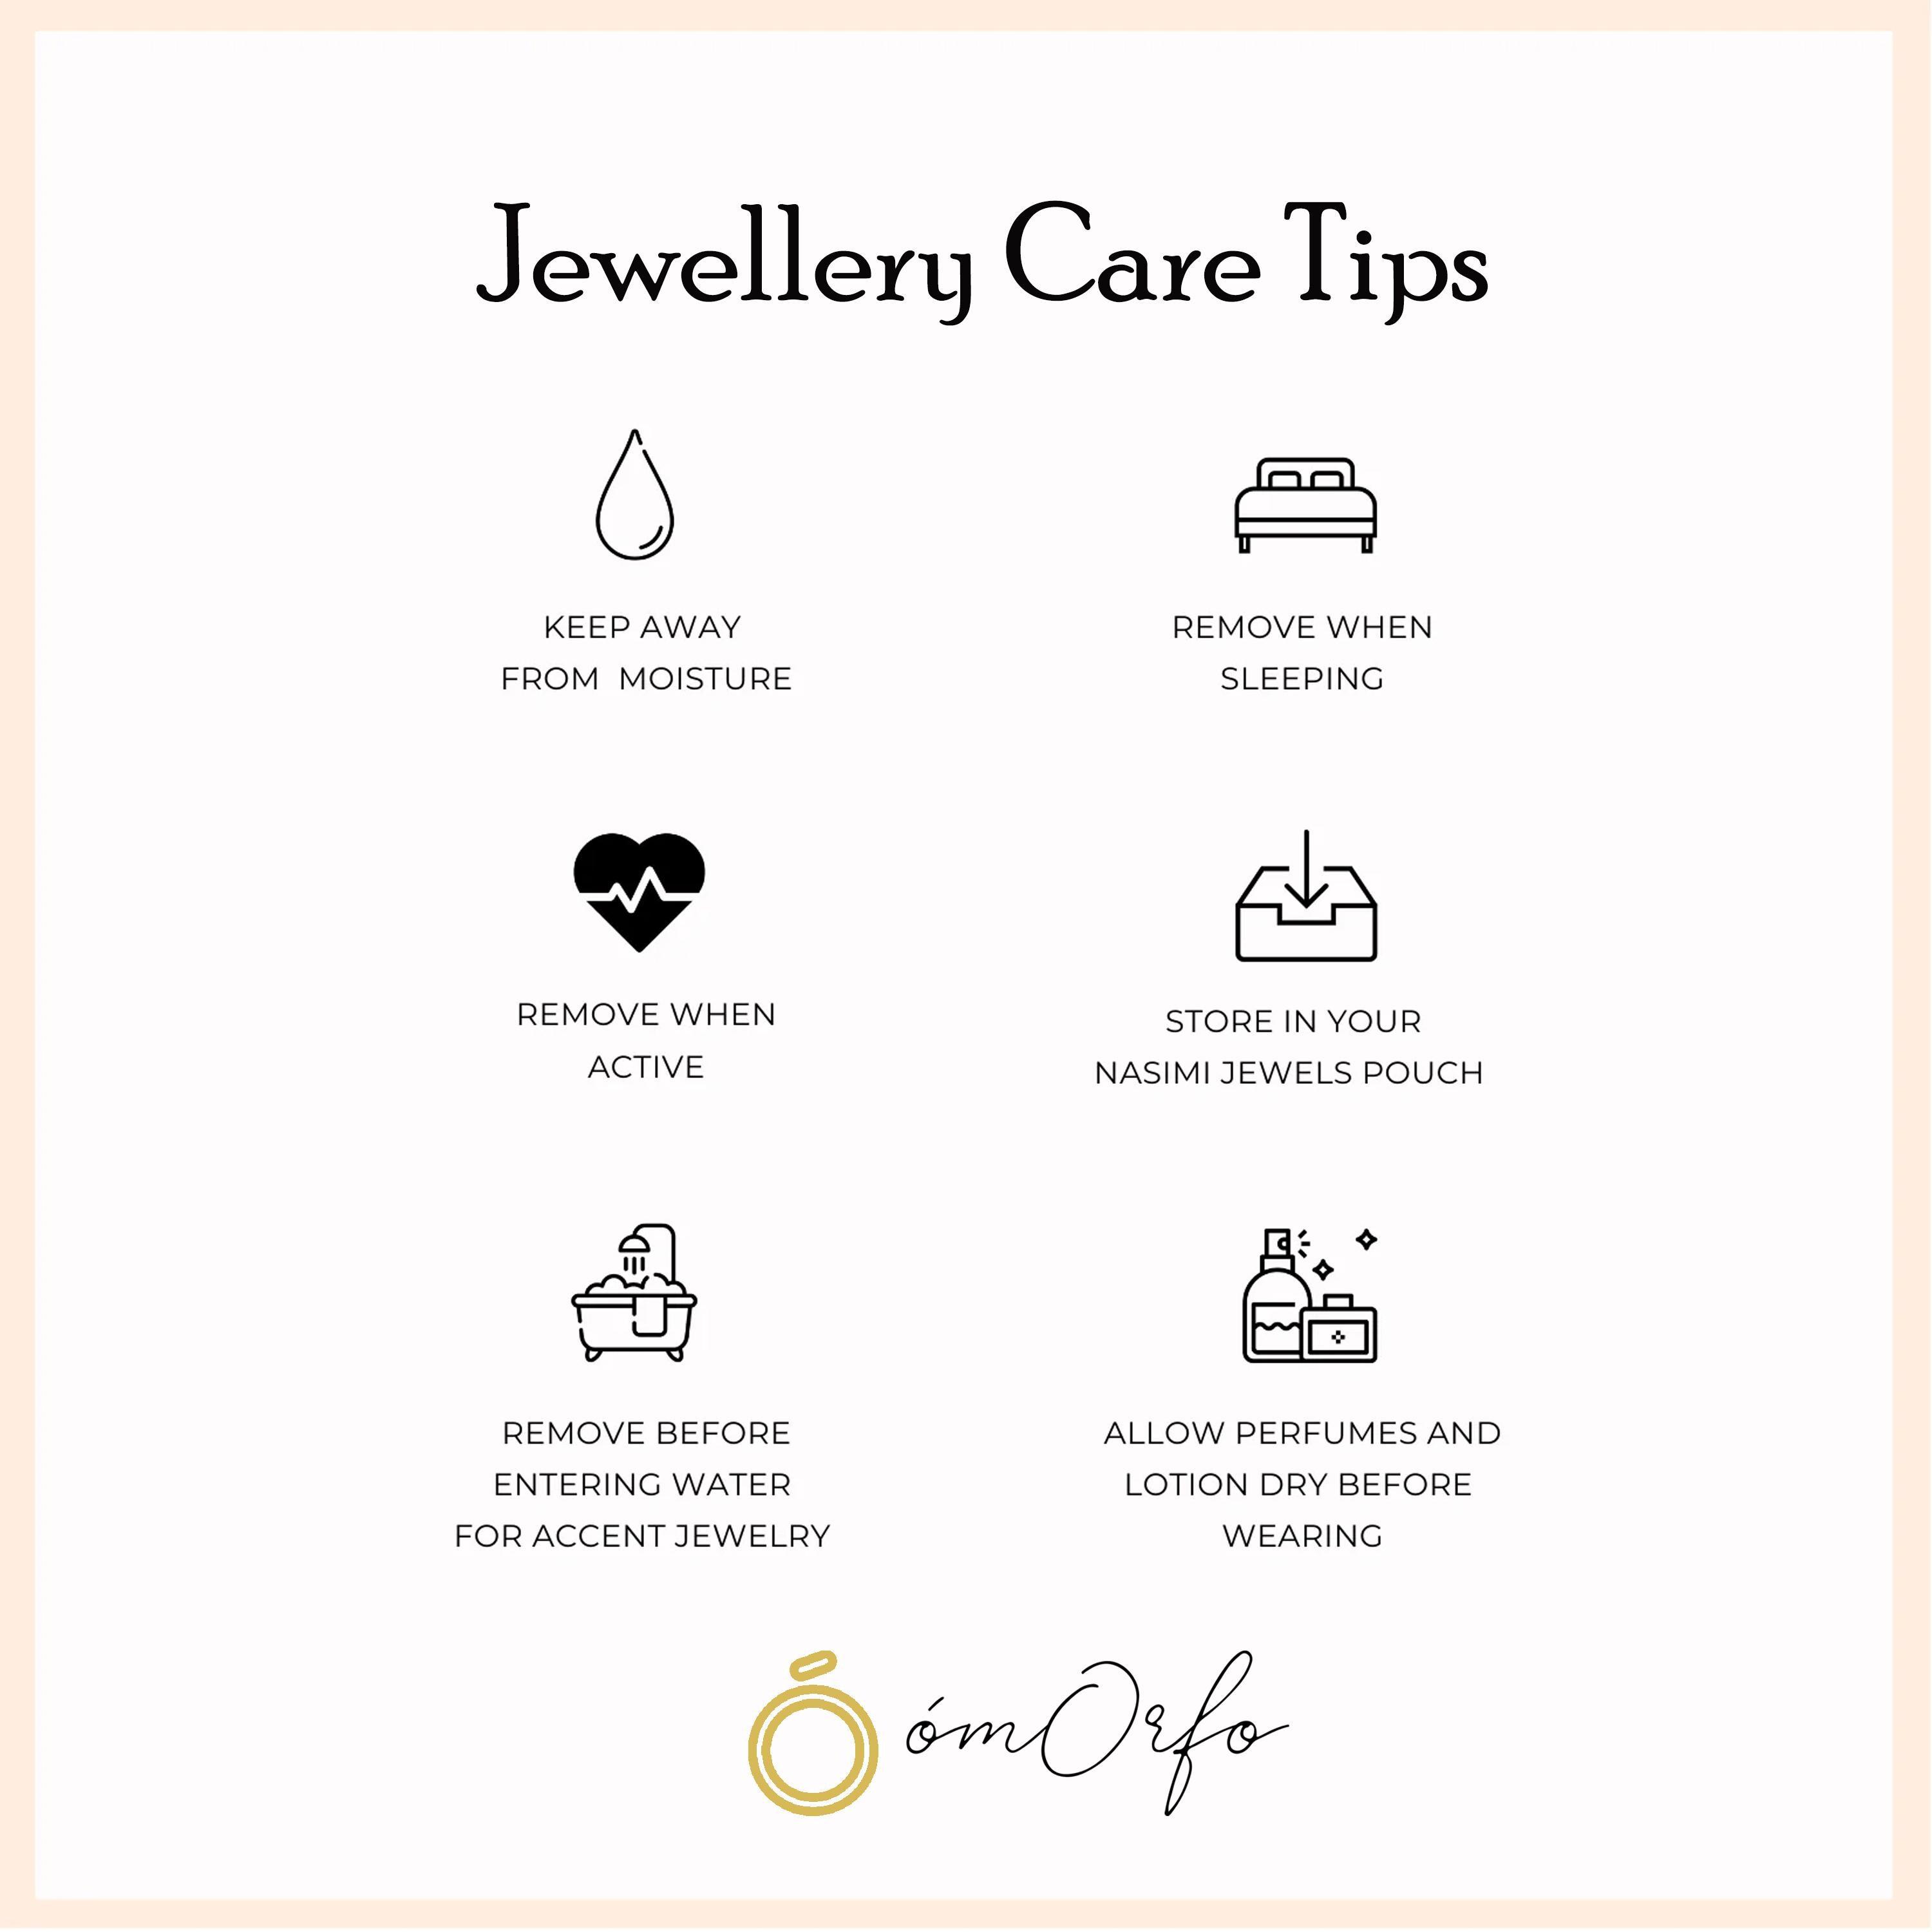
OMORFO Gold Plated Traditional Rajwadi Jewellery Inspired Ethnic Filigree Style Bangles/Kada/Festive Bangles for Women and Girls
Type: Bangles
Brand: OMORFO
Price: Rs. 5999
 We Have Designed And Crafted Them At Our Own Manufacturing Facility To Develop A Product Of This Superior Quality To Give Perfection Of Original Gold Designing,Each And Every Piece Is Produced Under Stric Quality Production,We Had Coated Them With One Gram Gold Polish To Give A Real Look Finish ,We Have Protected Its Shine Through .3Mm Lacker Coating Thats Give It Longer Life,So Wear This Masterpiece Of Latest Fashion And Designing Without Worrying About Anything.
Features: Stylish Latest Design Fancy Party Wear Traditional Bangles Set,Gift For Women - Ideal Valentine, Birthday, Anniversary Gift For Someone You Love,Quality Gold Plated Jewellery. Gives Original Gold Jewellery Look.,Well Suitable With All The Kind Of Outfits For Those Feminine Stylish Looks.,Made Of Premium Quality Materials.
Included: 1 Bangle Set